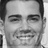
Emotion: neutral